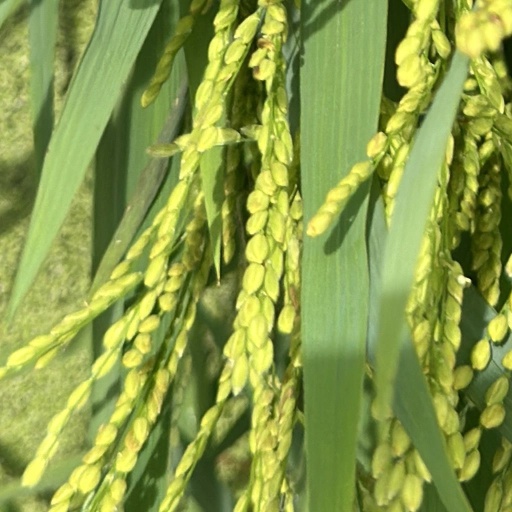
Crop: rice